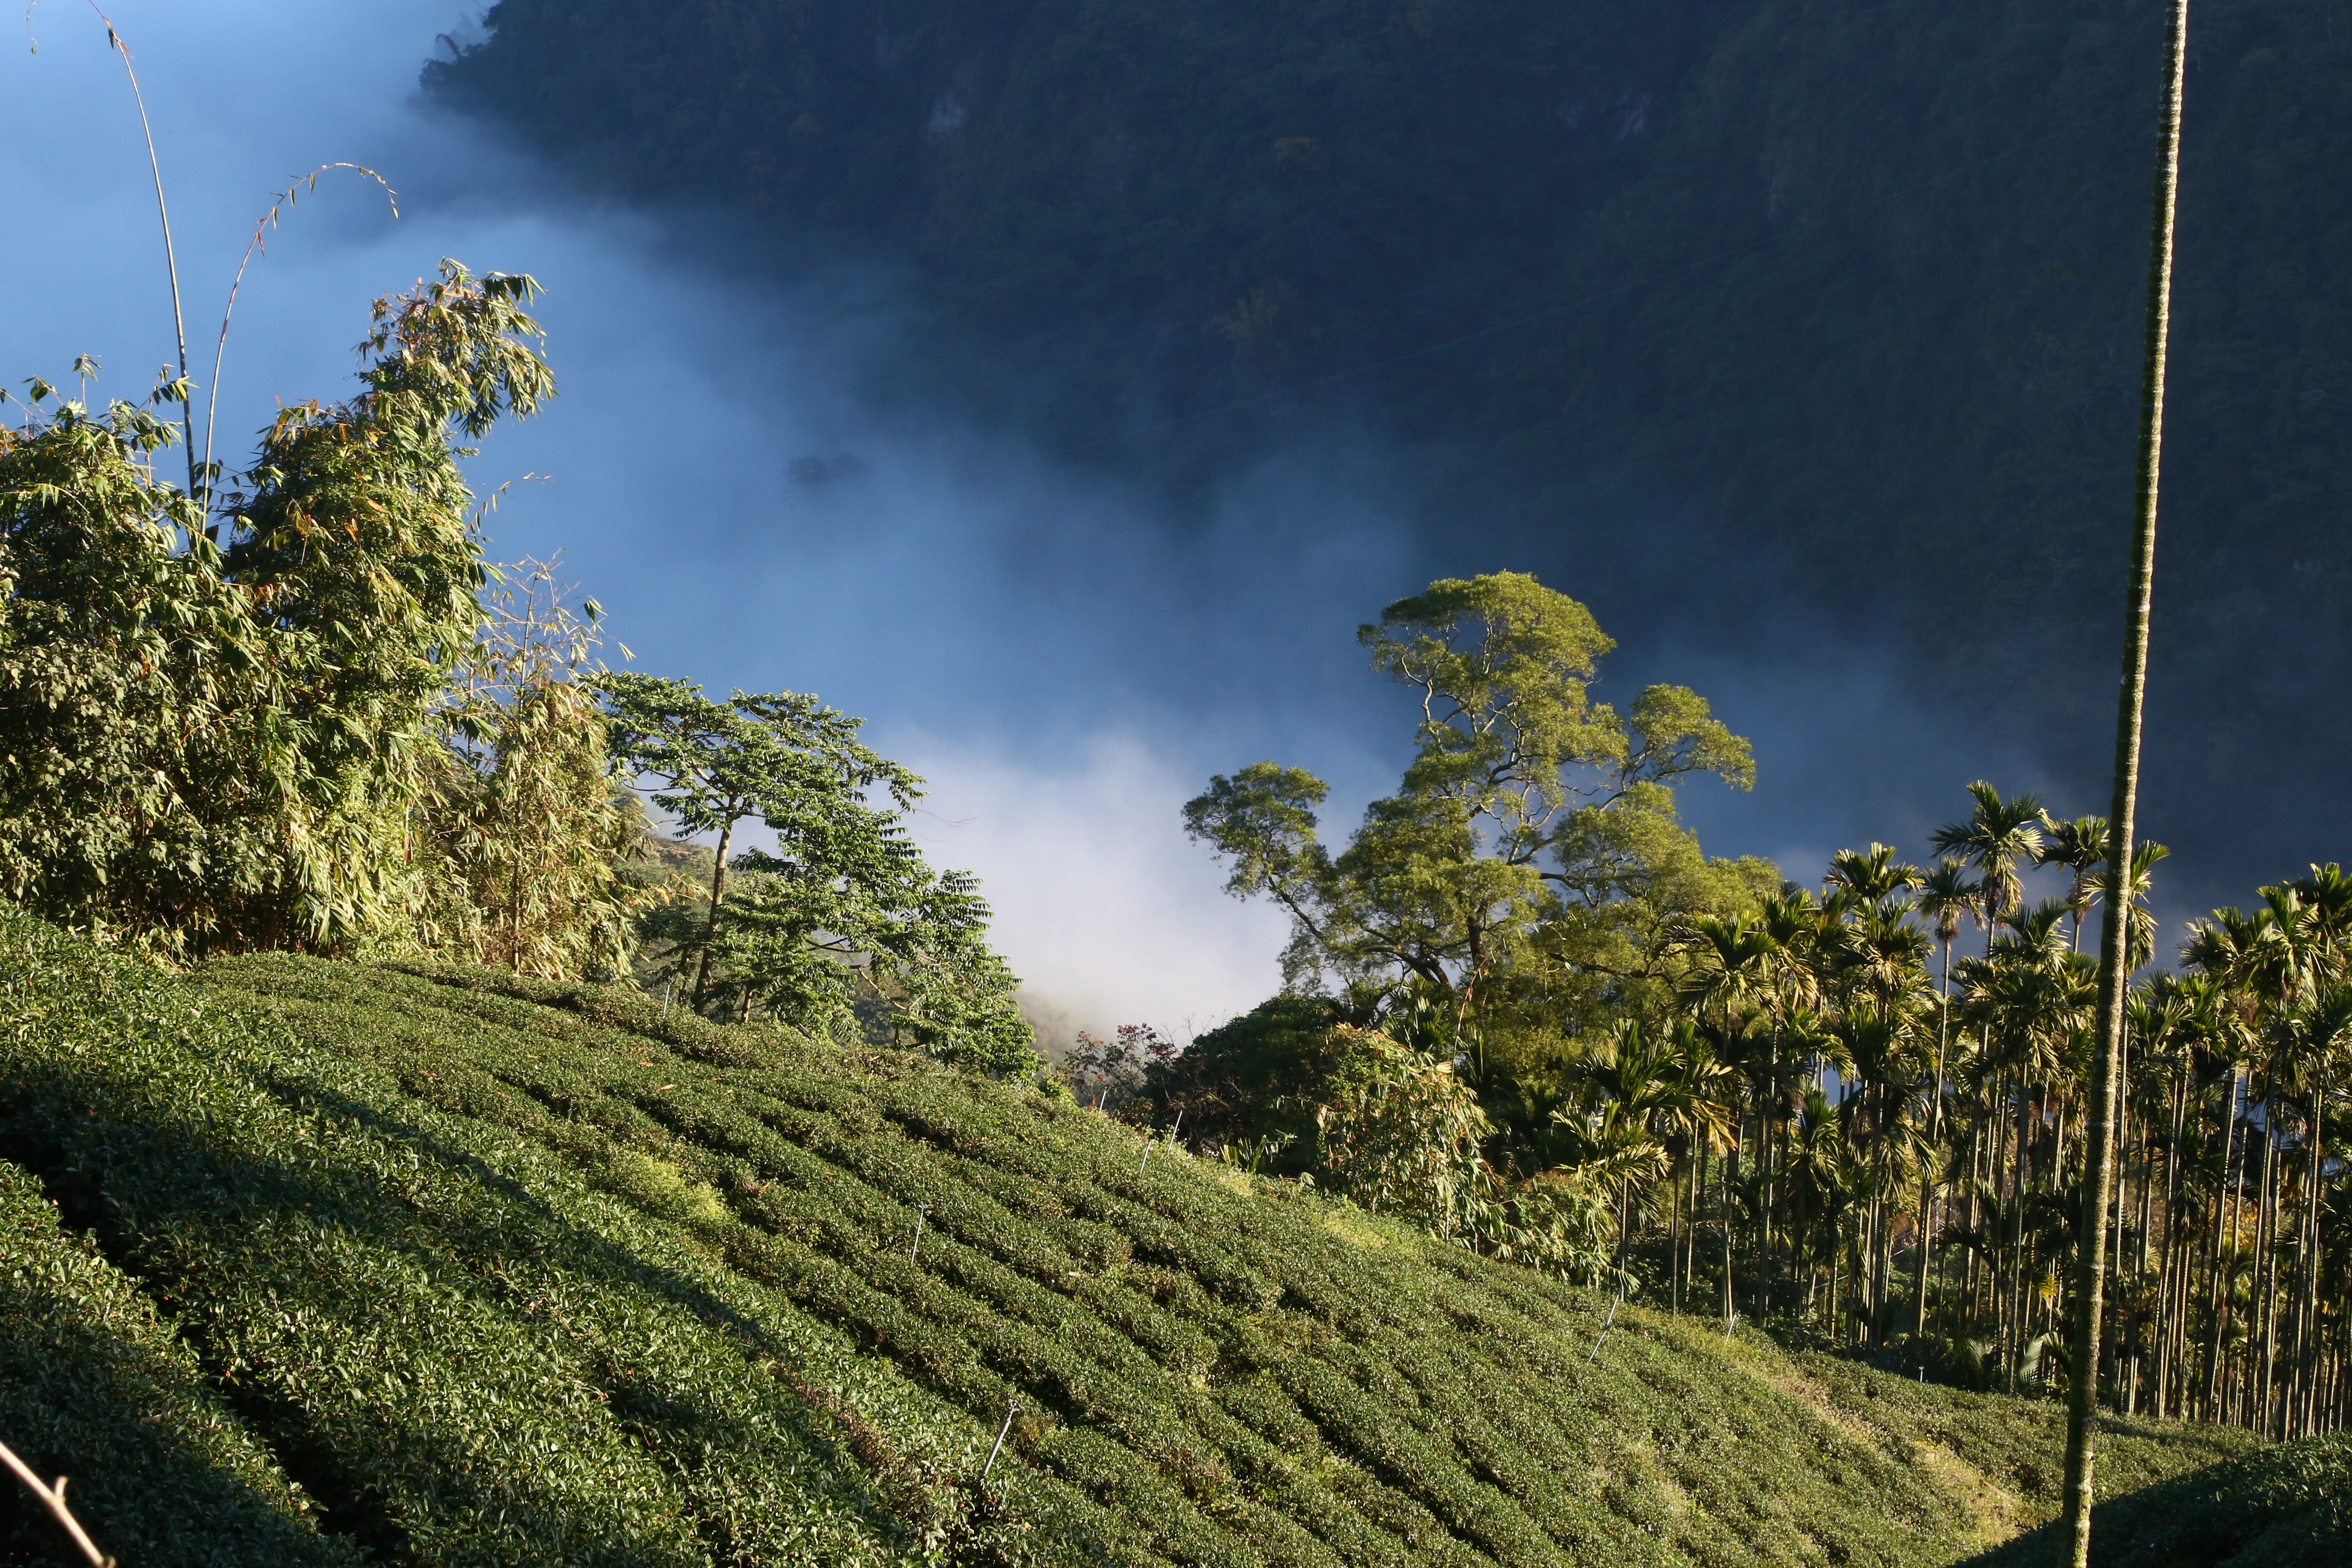
landscape, tree, nature, grass, cloud, plant, sky, field, sunlight, leaf, hill, flower, green, soil, agriculture, clouds, plantation, rural area, woody plant